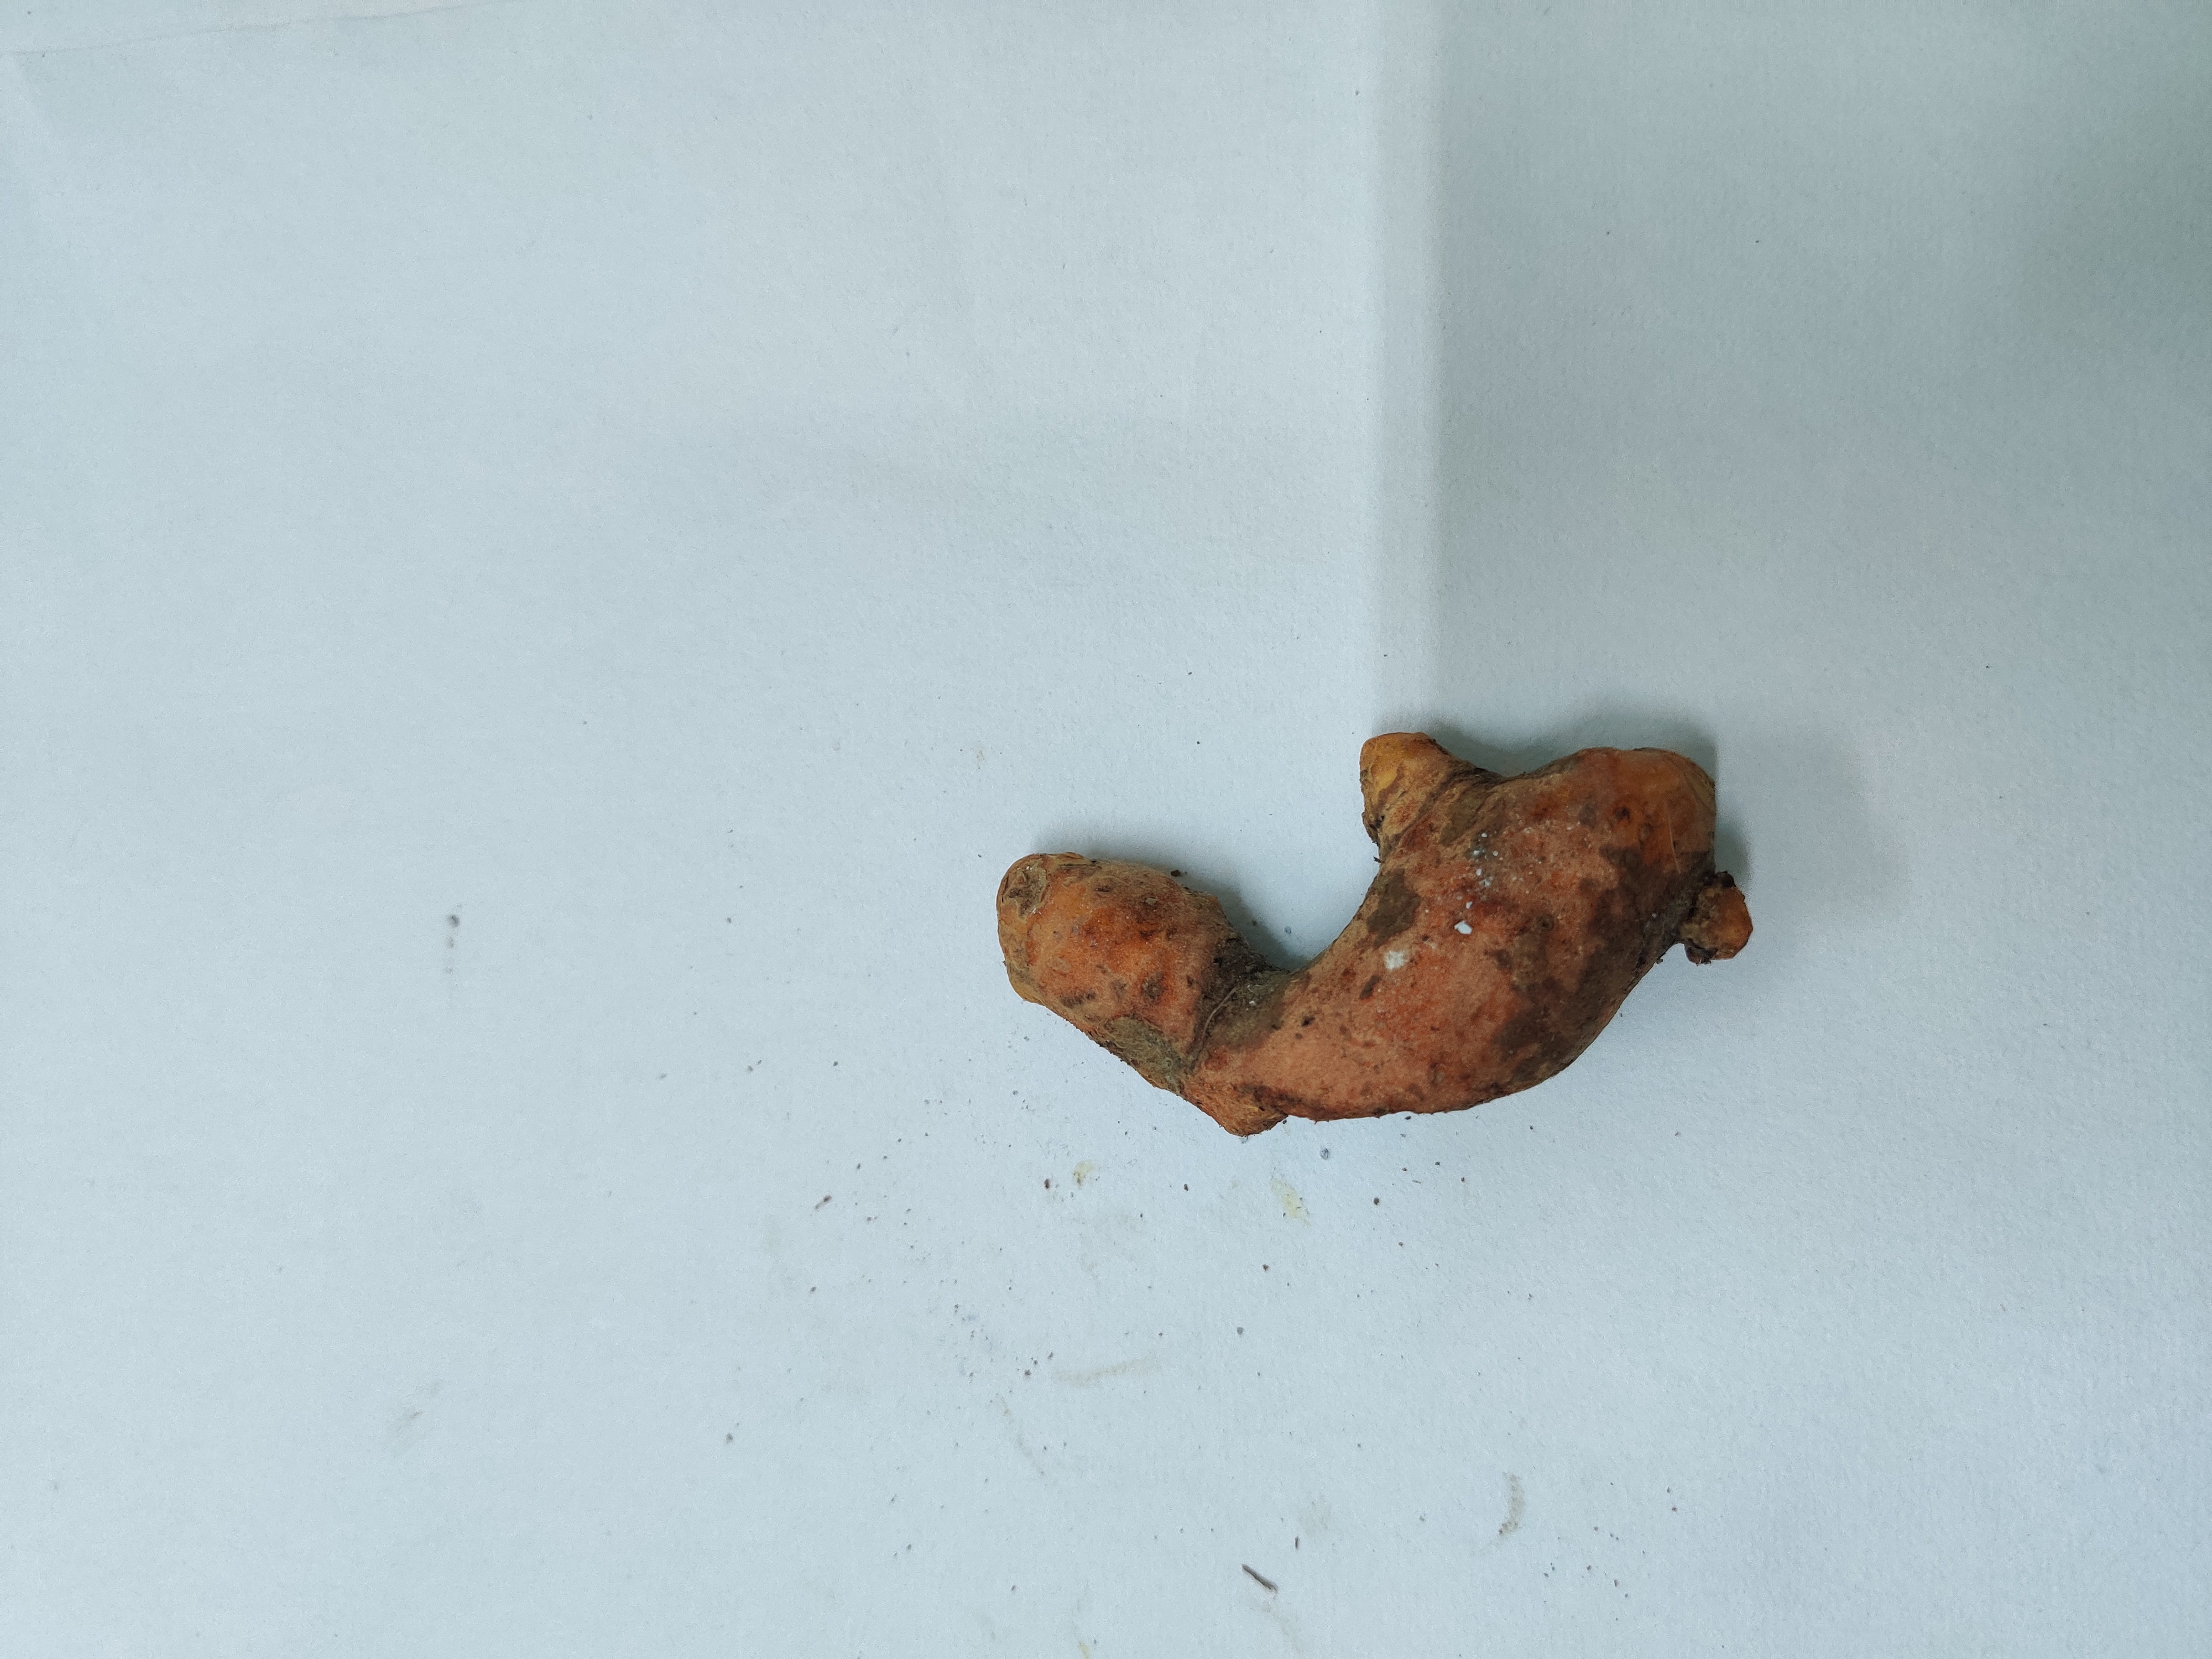
Crop: Turmeric
Condition: Damaged